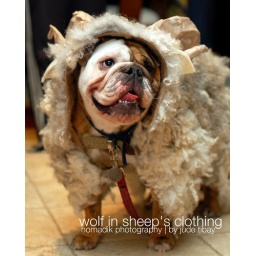
Our english bulldog Jimbo in a home-made sheep costume, constructed by my ever-creative sisters.